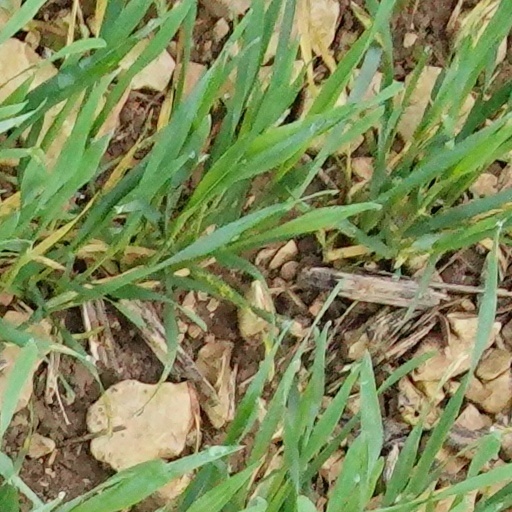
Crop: wheat